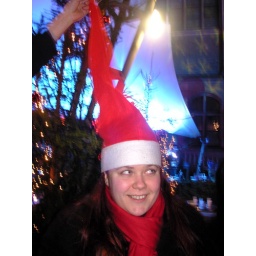
The cat in the hat